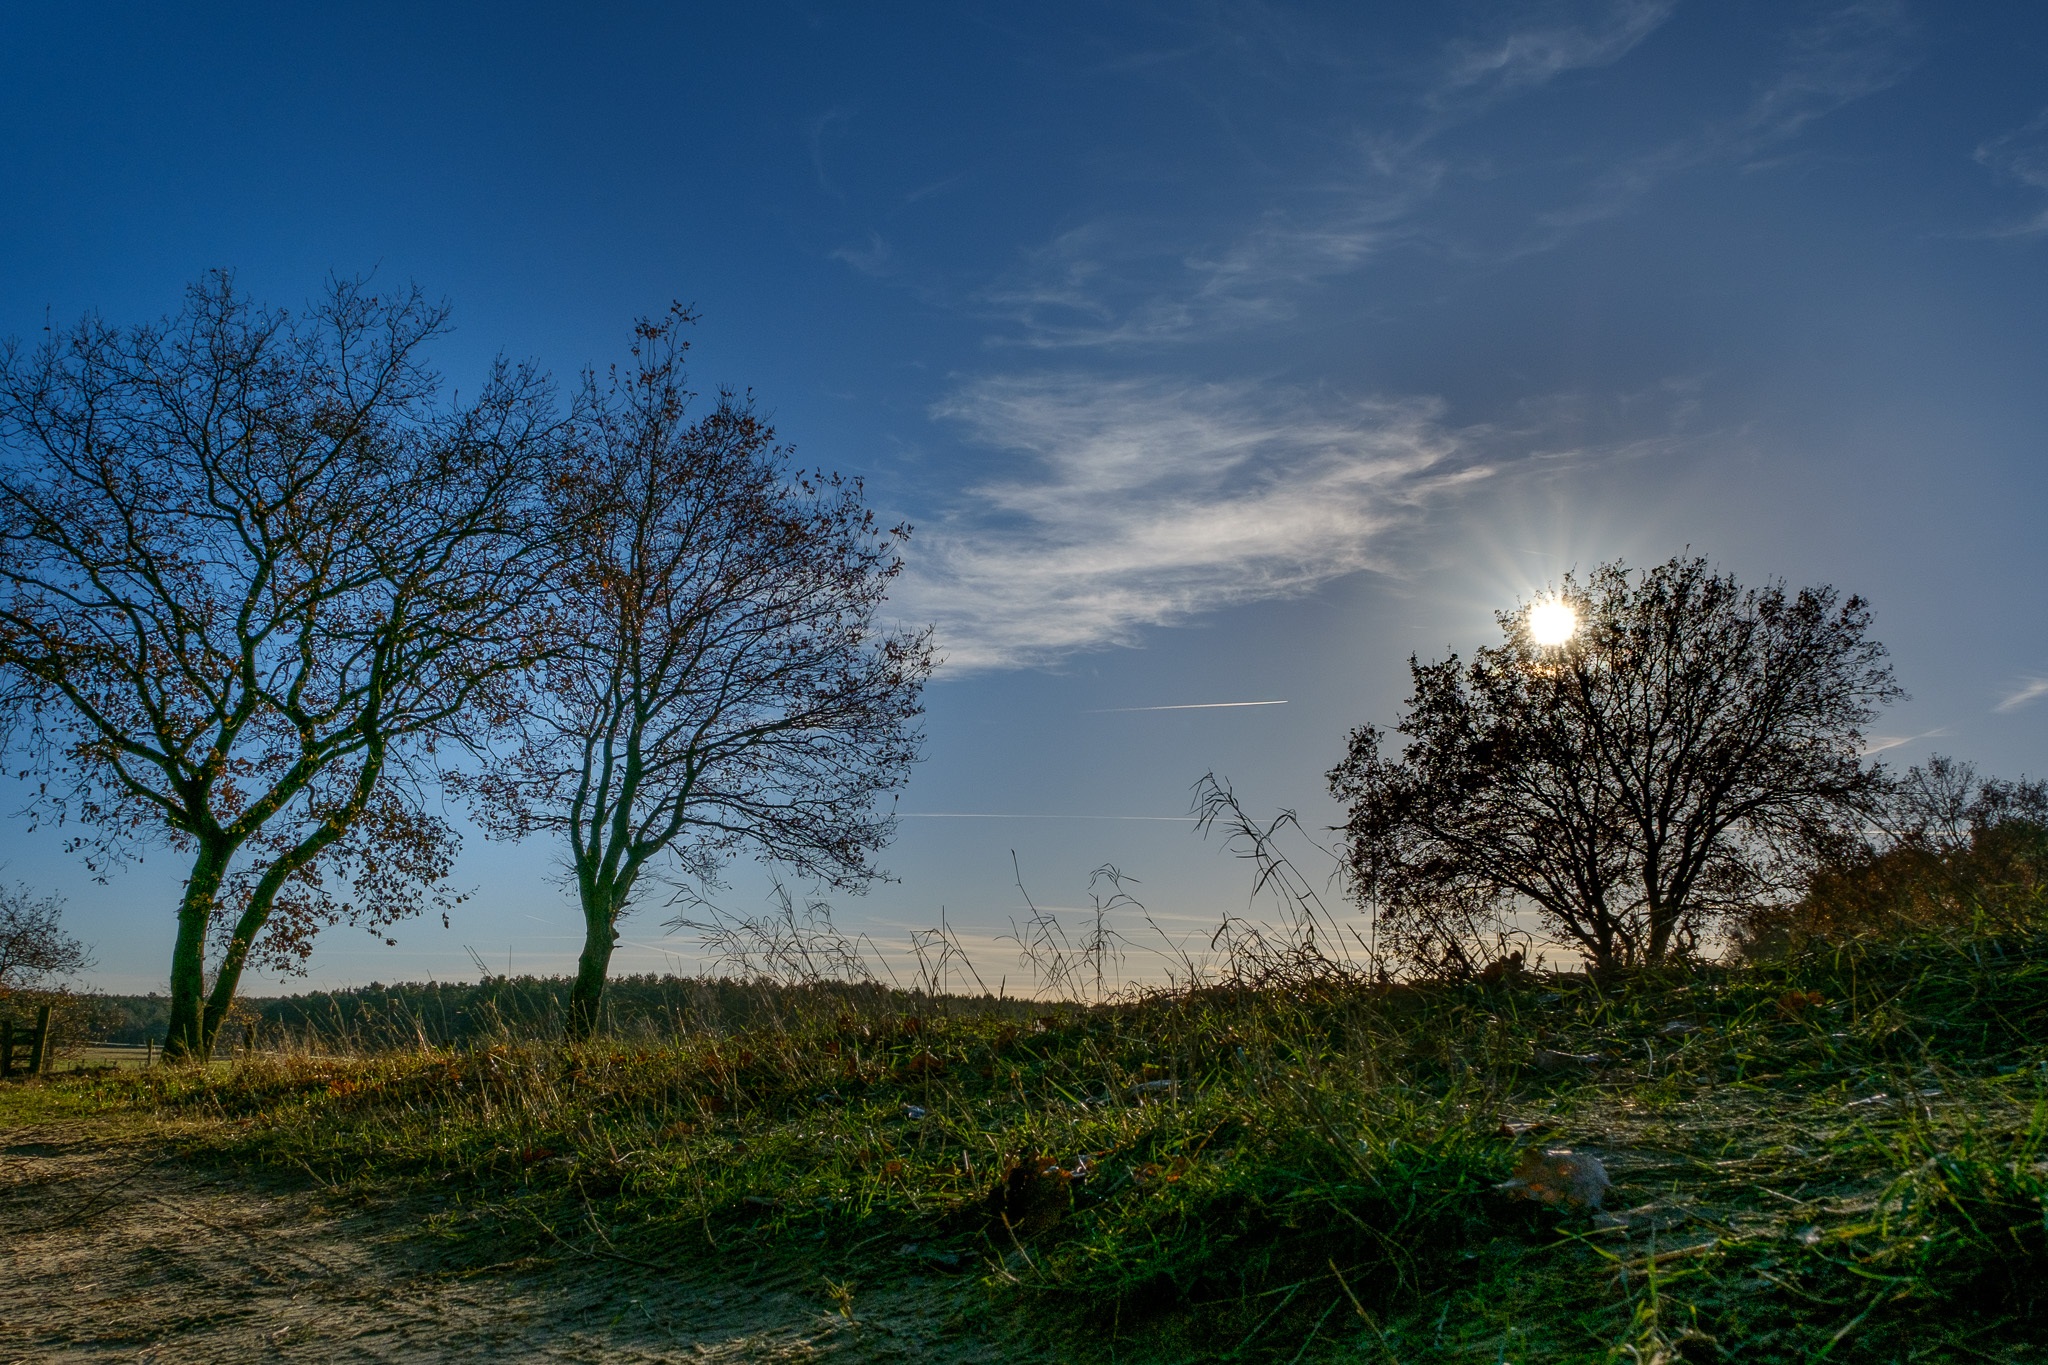
landscape, tree, nature, forest, grass, outdoor, horizon, cloud, plant, sky, sun, field, meadow, prairie, countryside, sunlight, morning, hill, dawn, dusk, evening, scenic, autumn, blue, savanna, plain, sunny, grassland, horizontal, habitat, ecosystem, rural area, natural environment, atmospheric phenomenon, woody plant